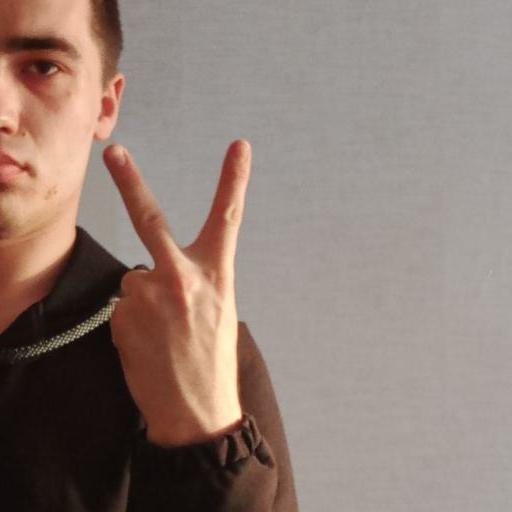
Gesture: peace_inverted